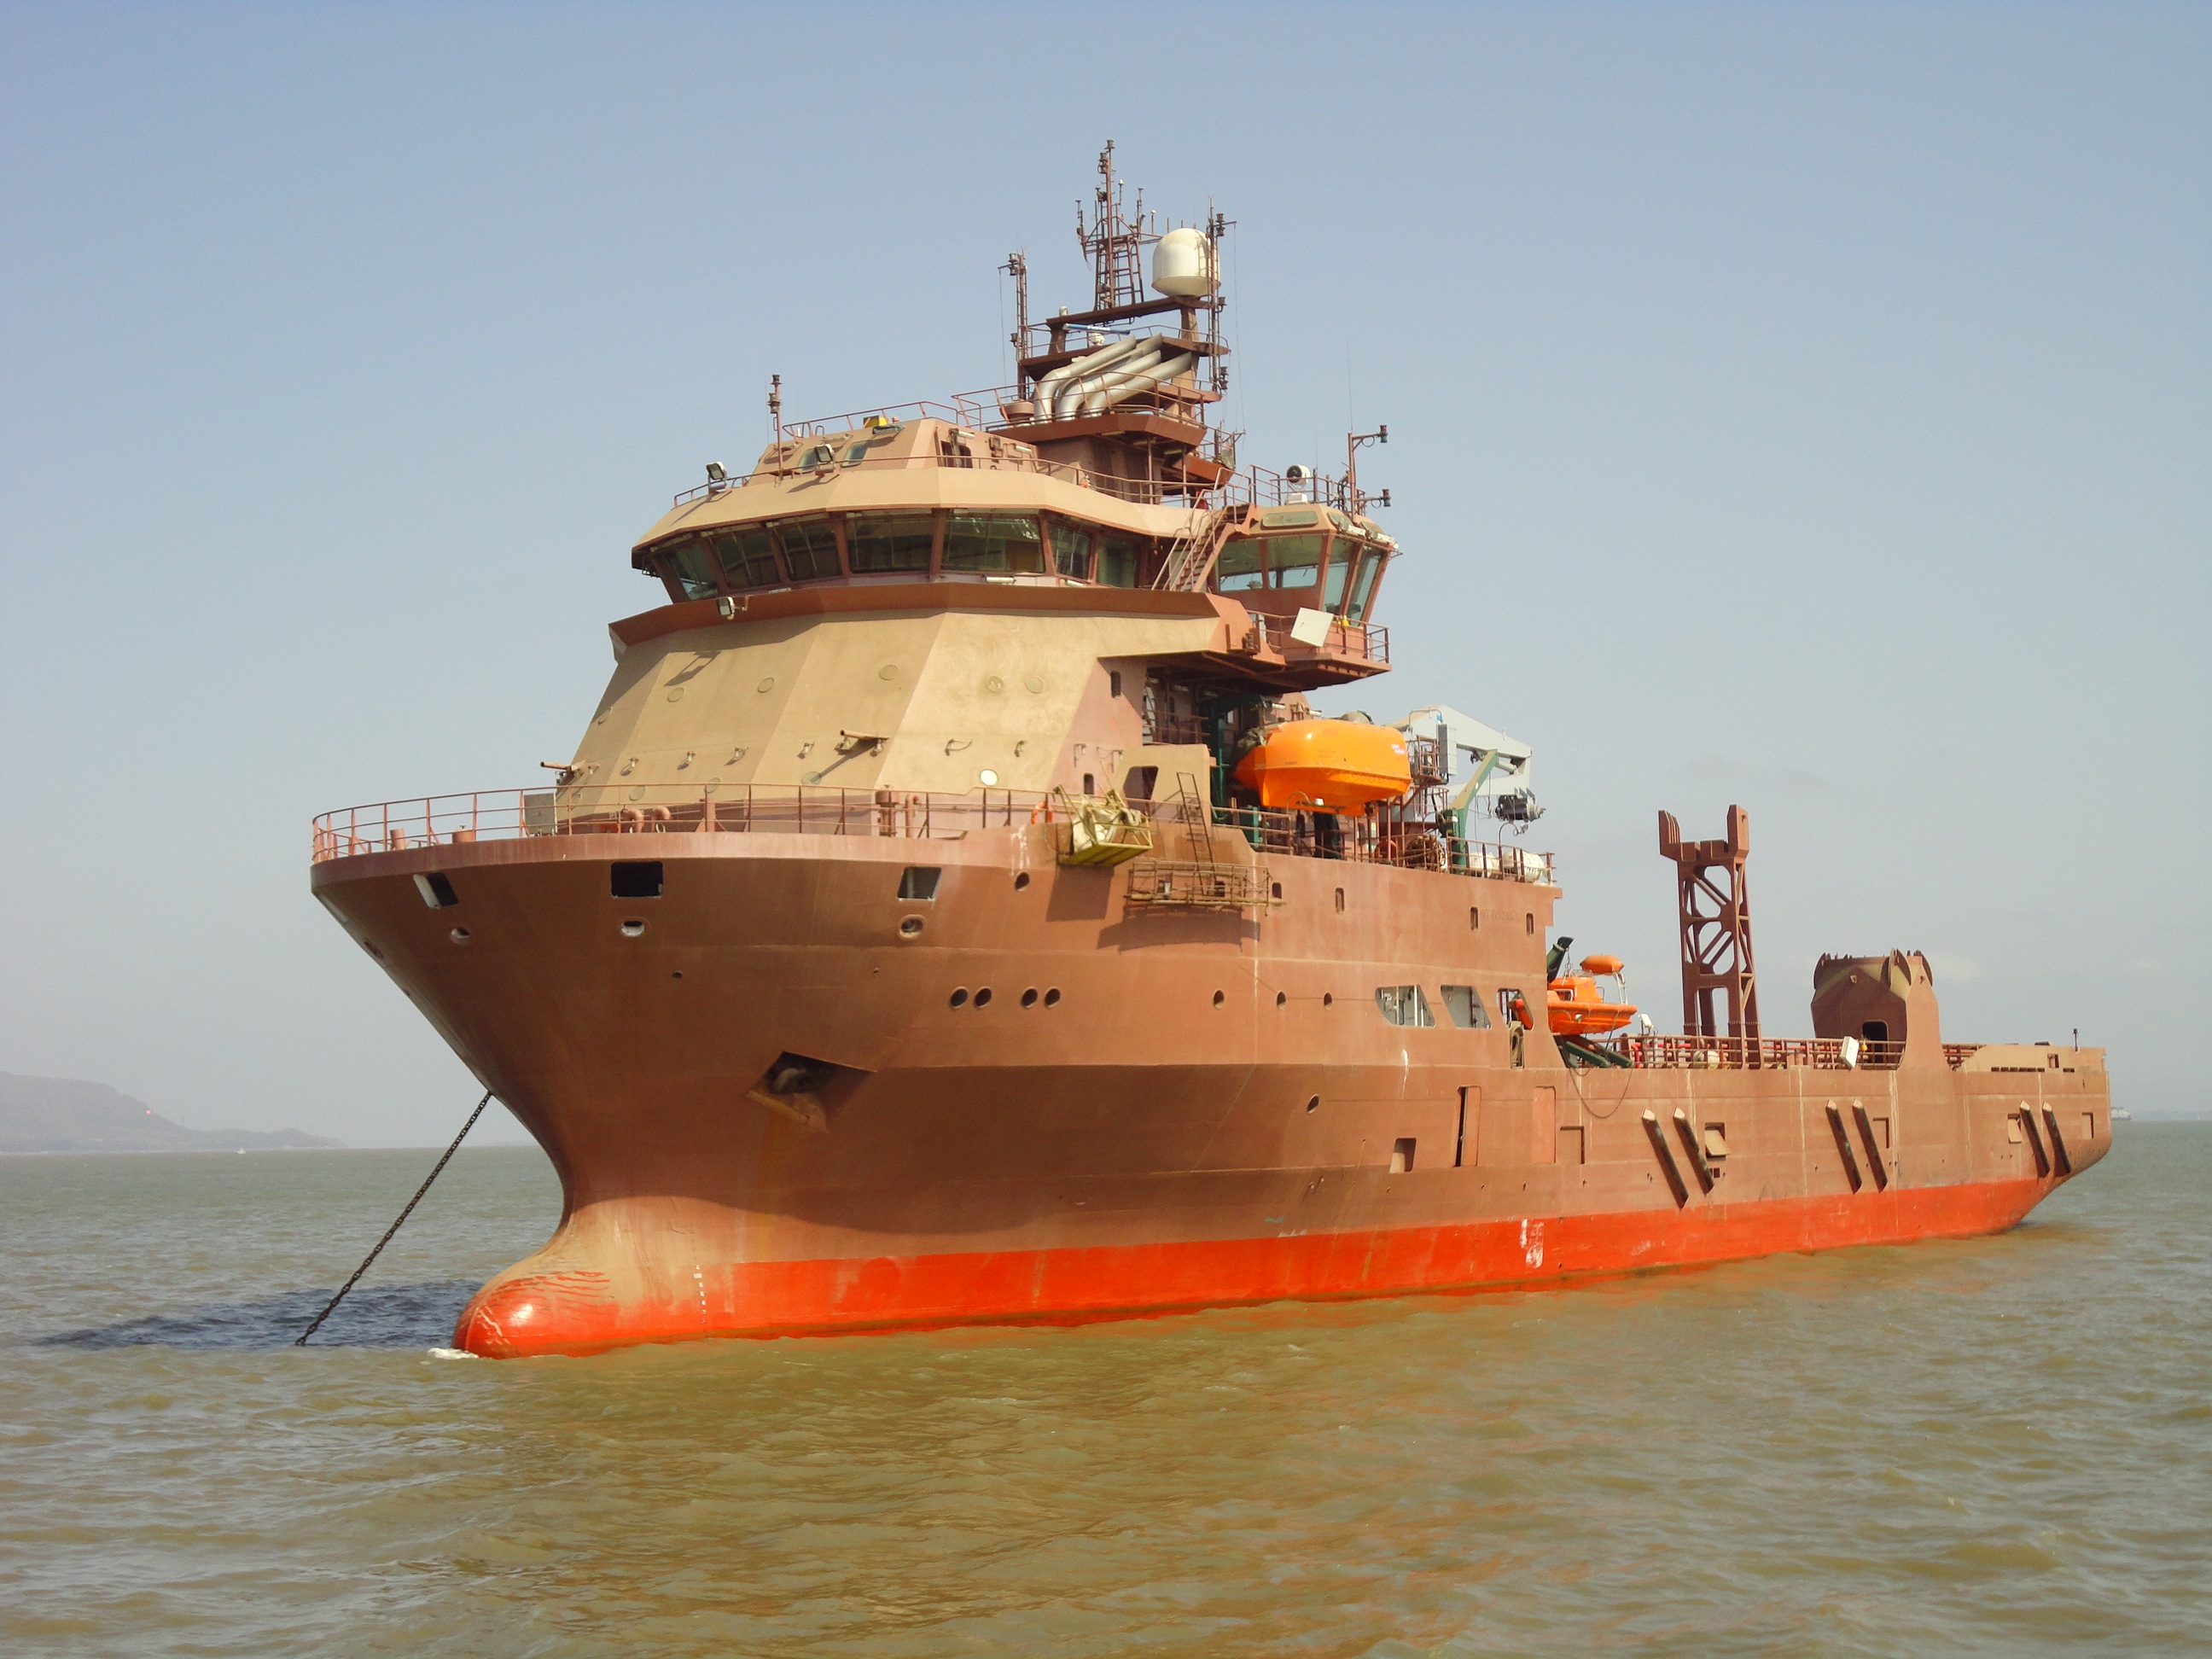
sea, ocean, ship, transportation, transport, vehicle, blue, business, freight, cargo, channel, shipping, tugboat, watercraft, fishing vessel, passenger ship, freight transport, pilot boat, naval architecture, tank ship, bulk carrier, research vessel, floating production storage and offloading, anchor handling tug supply vessel, platform supply vessel, reefer ship